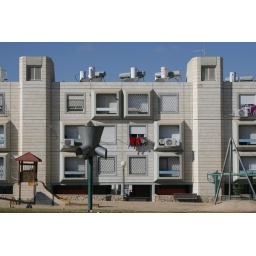
Apt building in Eilat mountains